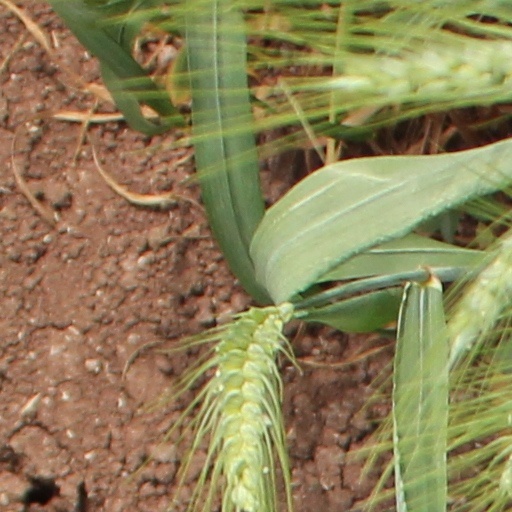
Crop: wheat